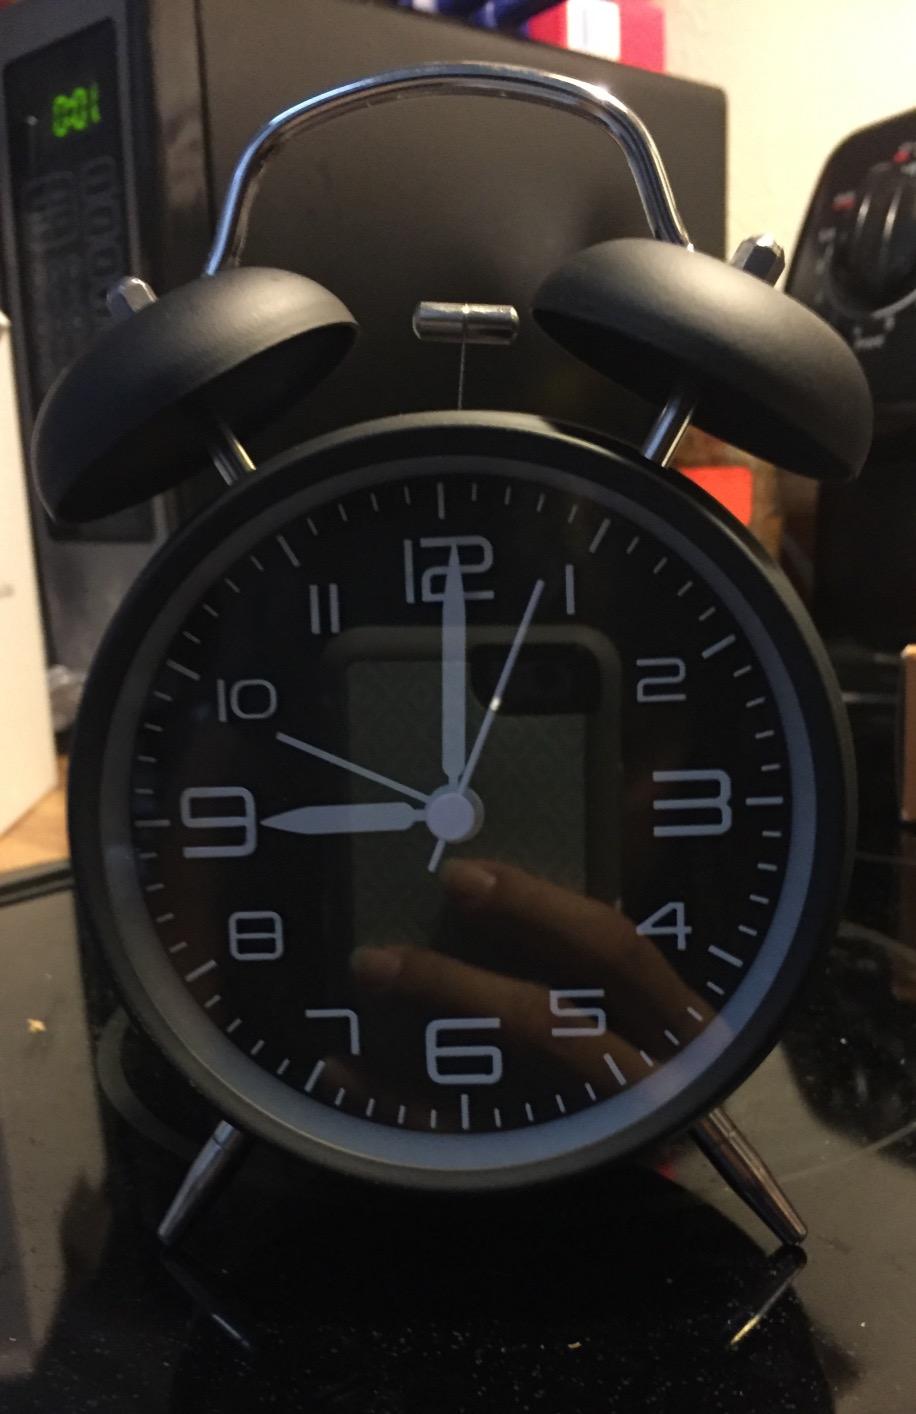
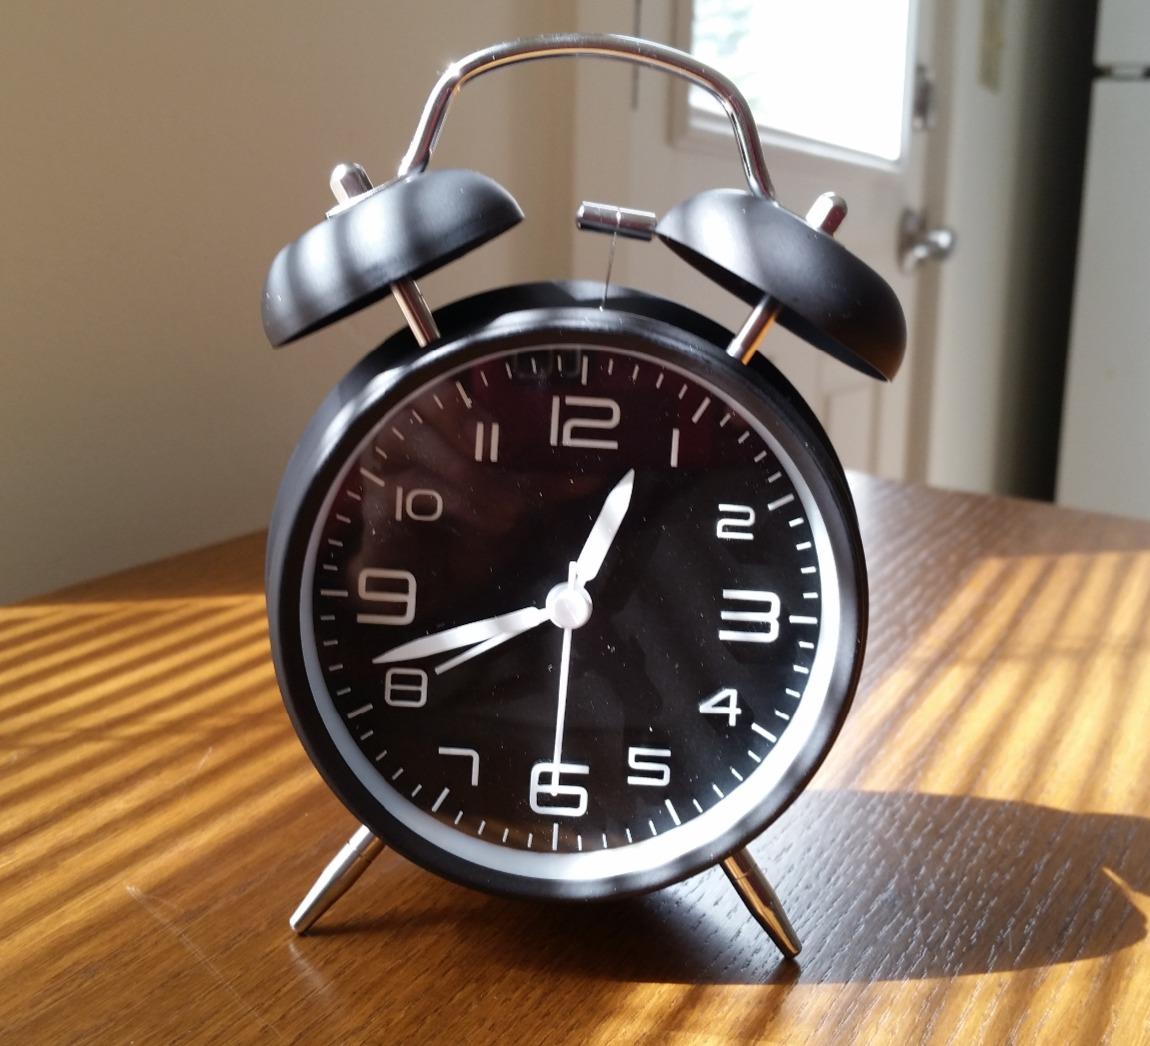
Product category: clock
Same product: yes